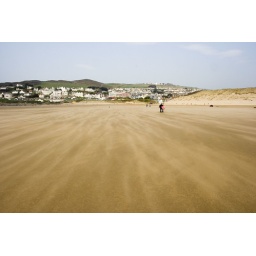
The sand is being whipped down the beach by strong winds